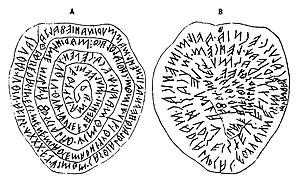
Le disque de Phaistos ou disque de Phaestos est un disque d'argile cuite découvert en 1908 par l'archéologue italien Luigi Pernier sur le site archéologique du palais minoen de Phaistos, en Crète. Il pourrait dater du milieu ou de la fin de l'âge du bronze minoen. Son diamètre est d'environ seize centimètres et il est couvert, sur ses deux faces, de hiéroglyphes imprimés à l'aide de poinçons. En tout, ce sont 241 signes, dont 45 différents, qui recouvrent le disque, en formant une spirale partant de l'extérieur vers le centre de l'objet. Son usage, sa signification et même son lieu de fabrication font l'objet d'âpres discussions. À ce jour, aucun autre objet similaire n'a été retrouvé.
Le Disque de Magliano est une tablette manufacturée en plomb datant du Vᵉ / IVᵉ siècle av. J.-C., de forme arrondie, d'un diamètre d'environ 8 cm, contenant un texte en langue étrusque.